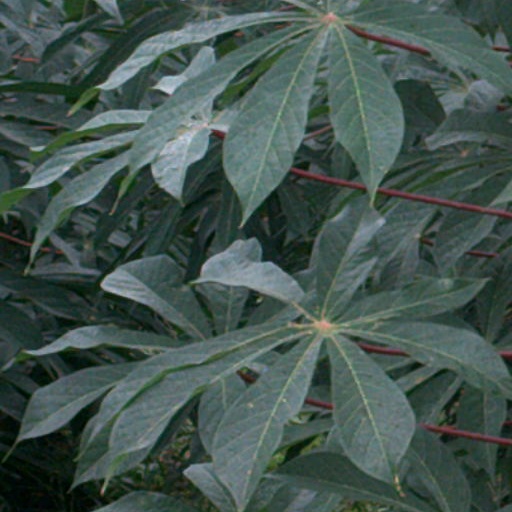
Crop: cassava